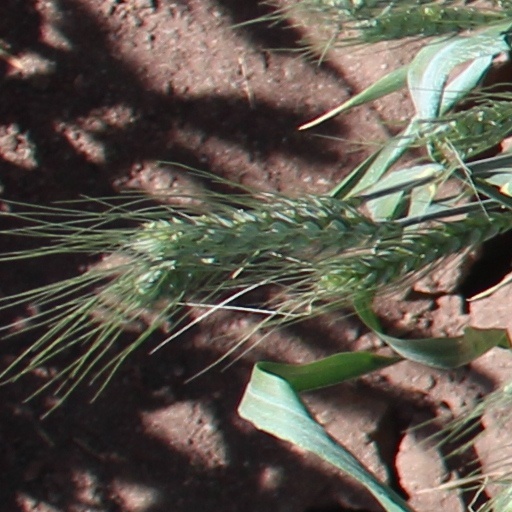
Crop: wheat